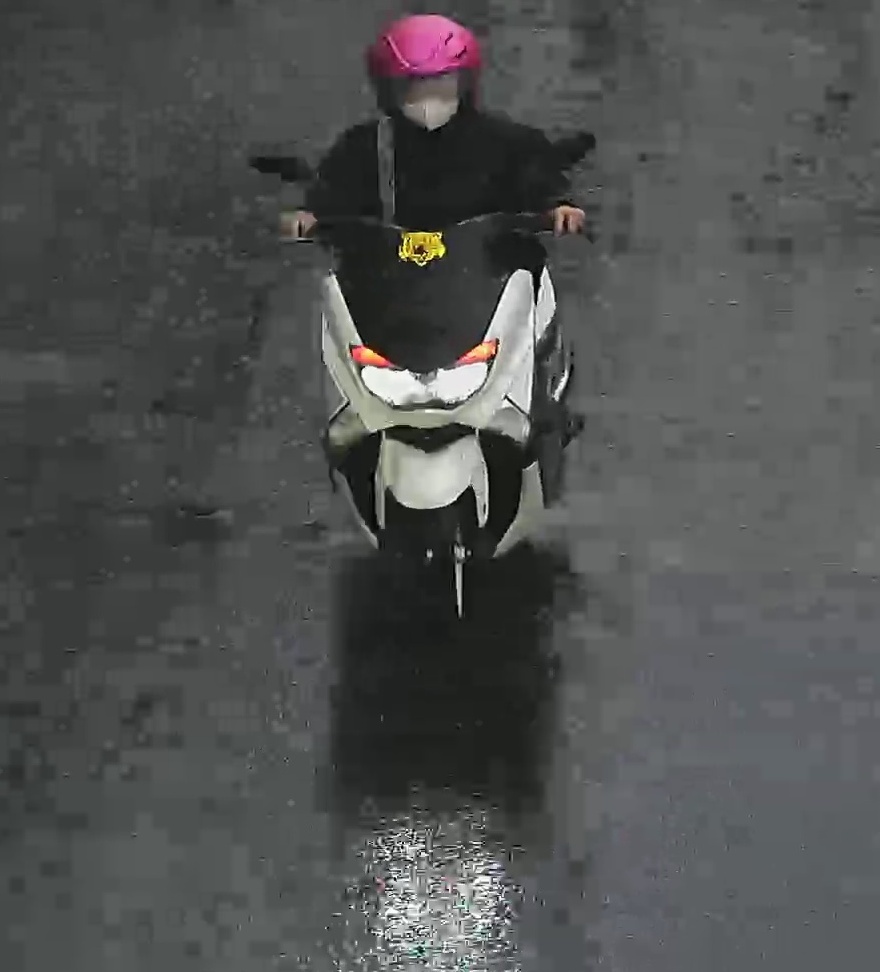
person-with-helmet: 1
person-without-helmet: 0